John Clarke (Baptist minister)

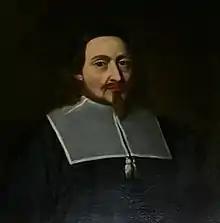
Governor Endicott said that Clarke and his company deserved death

William Witter was an elderly blind man with Baptist sentiments who was living in Lynn, Massachusetts in July 1651. He wanted to connect with his Baptist faith, but he was too infirm to travel to Newport, so Clarke, Obadiah Holmes, and John Crandall visited him at his home. The party arrived on Saturday 19 July and held a religious service the next day. Those present included family and visitors and "four or five strangers that came in unexpected". During the service, two constables appeared with a warrant signed by local magistrate Robert Bridge calling for the arrest of Clarke and his two associates. No baptisms had been performed, but the wording of the warrant suggested that this was the reason for the men's arrest. The men were forced to attend a Puritan religious service against their will, and they refused to remove their hats in church. Clarke stood at the end of the service and explained to the congregation why they refused to remove their hats. The men were detained that evening, then brought before the local magistrates the following day. They were free to return to Witter's after being arraigned and before being taken to Boston. Clarke conducted a service and Holmes baptized three people.